Salva Ballesta

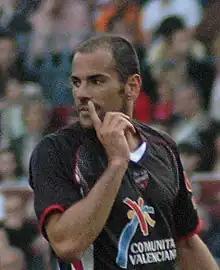
Salva playing for Levante in 2007

Salvador Ballesta Vialcho (born 22 May 1975), commonly known as Salva, is a Spanish former professional footballer who played as a striker, currently a manager.